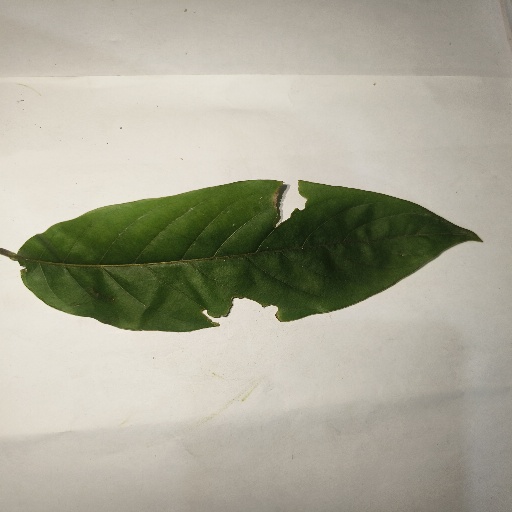
Species: HariTaki
Leaf condition: Bacterial Spot